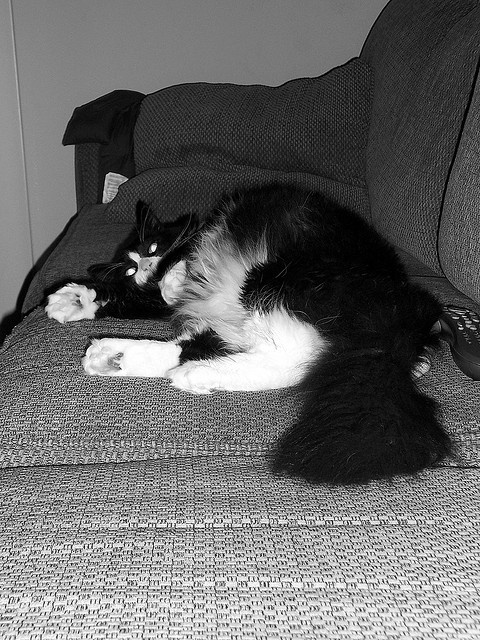
A black and white cat sitting on a couch
A cat laying on top of a couch on it's side.
A cat is laying on a sofa looking at the camera.
a cat lays down on a couch
a black and white cat is lying on a couch